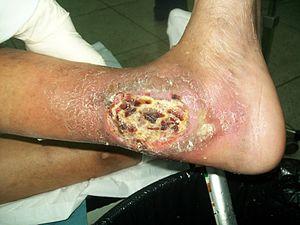
La classification de Leriche et Fontaine est l'estimation par l'examen clinique du degré de gravité de l'artériopathie oblitérante des membres inférieurs. Elle comporte classiquement quatre grades ou stades.